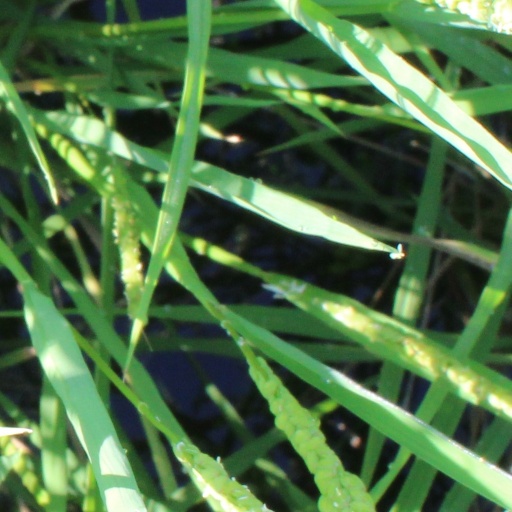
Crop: rice